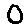
Label: 0